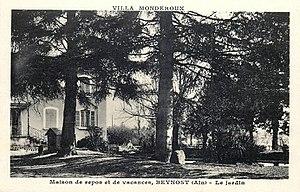
Carte postale ancienne de la Villa Monderoux.
La Villa Monderoux est un monument de Beynost dans l'Ain en France auquel est adjoint le parc du Clos de Monderoux, jardin public inscrit au pré-inventaire des jardins remarquables.